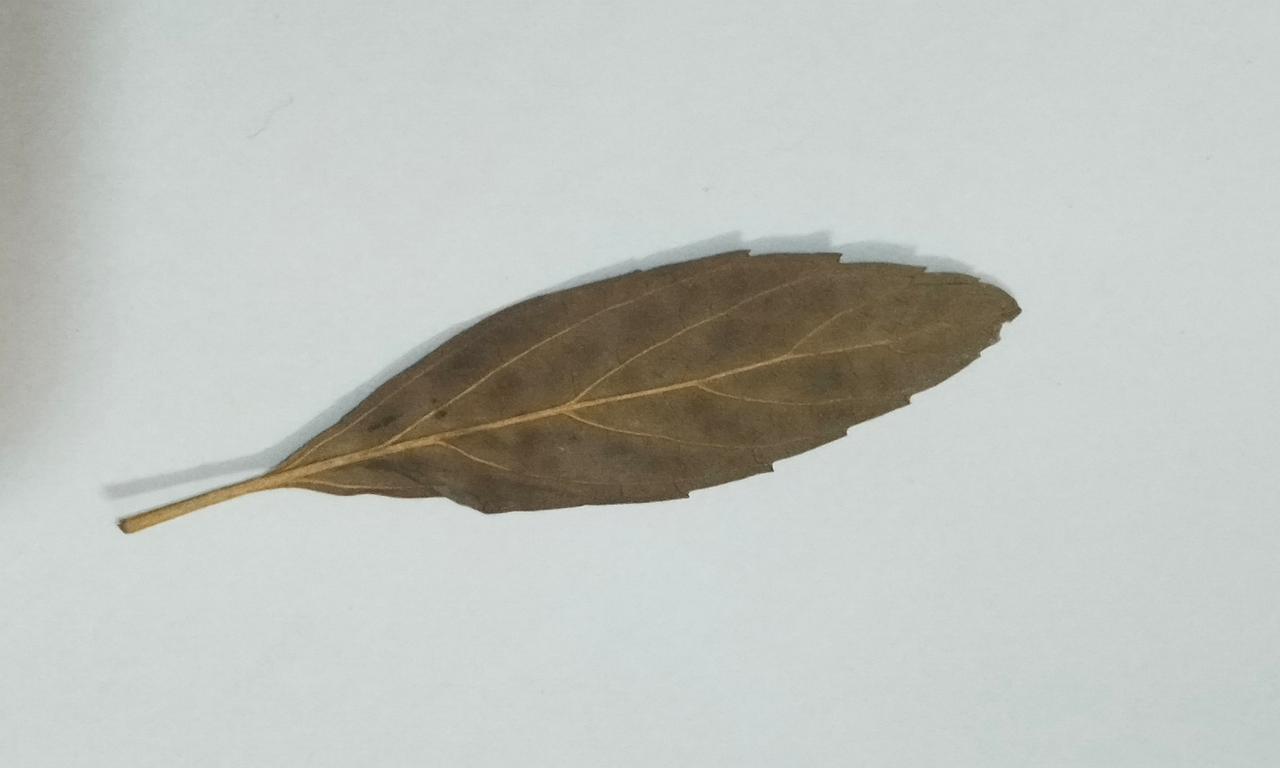
Label: Dried